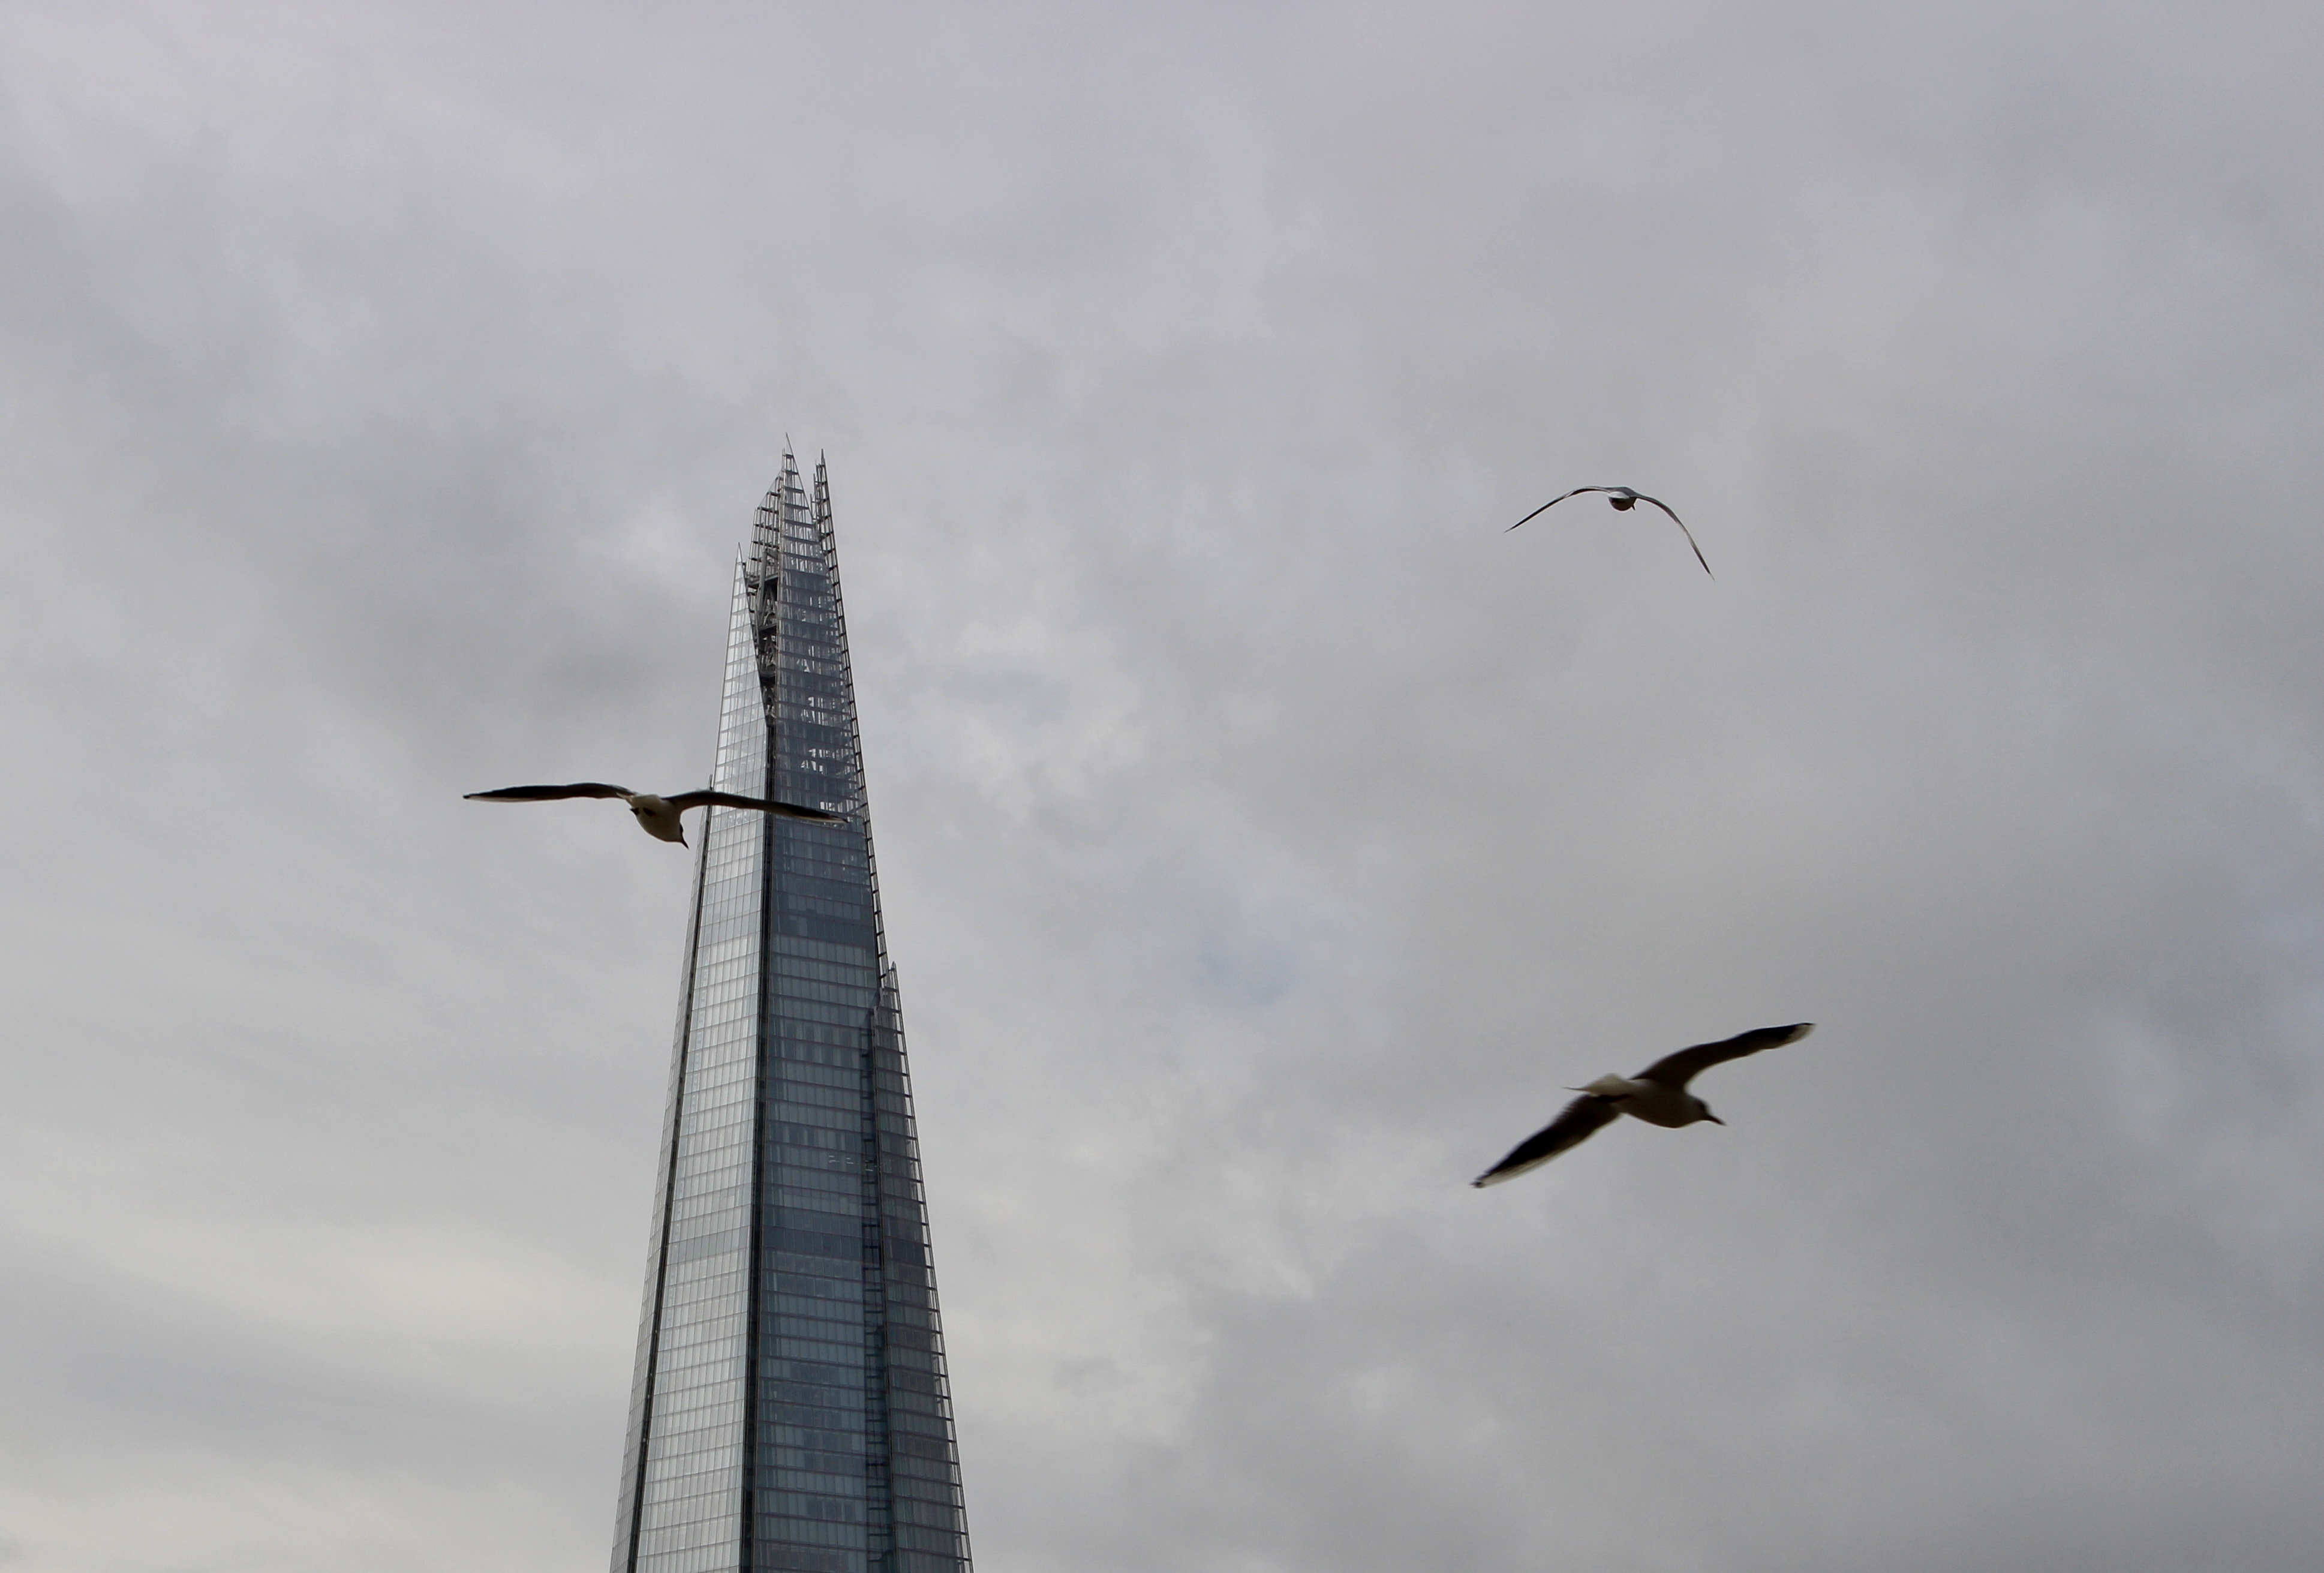
landscape, winter, bird, wing, cloud, architecture, sky, wind, city, tower, flight, freedom, altitude, height, england, birds, london, wallpaper, cloudy sky, united kingdom, white clouds